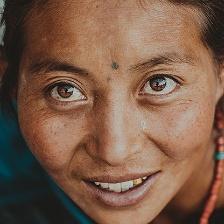
Label: faces